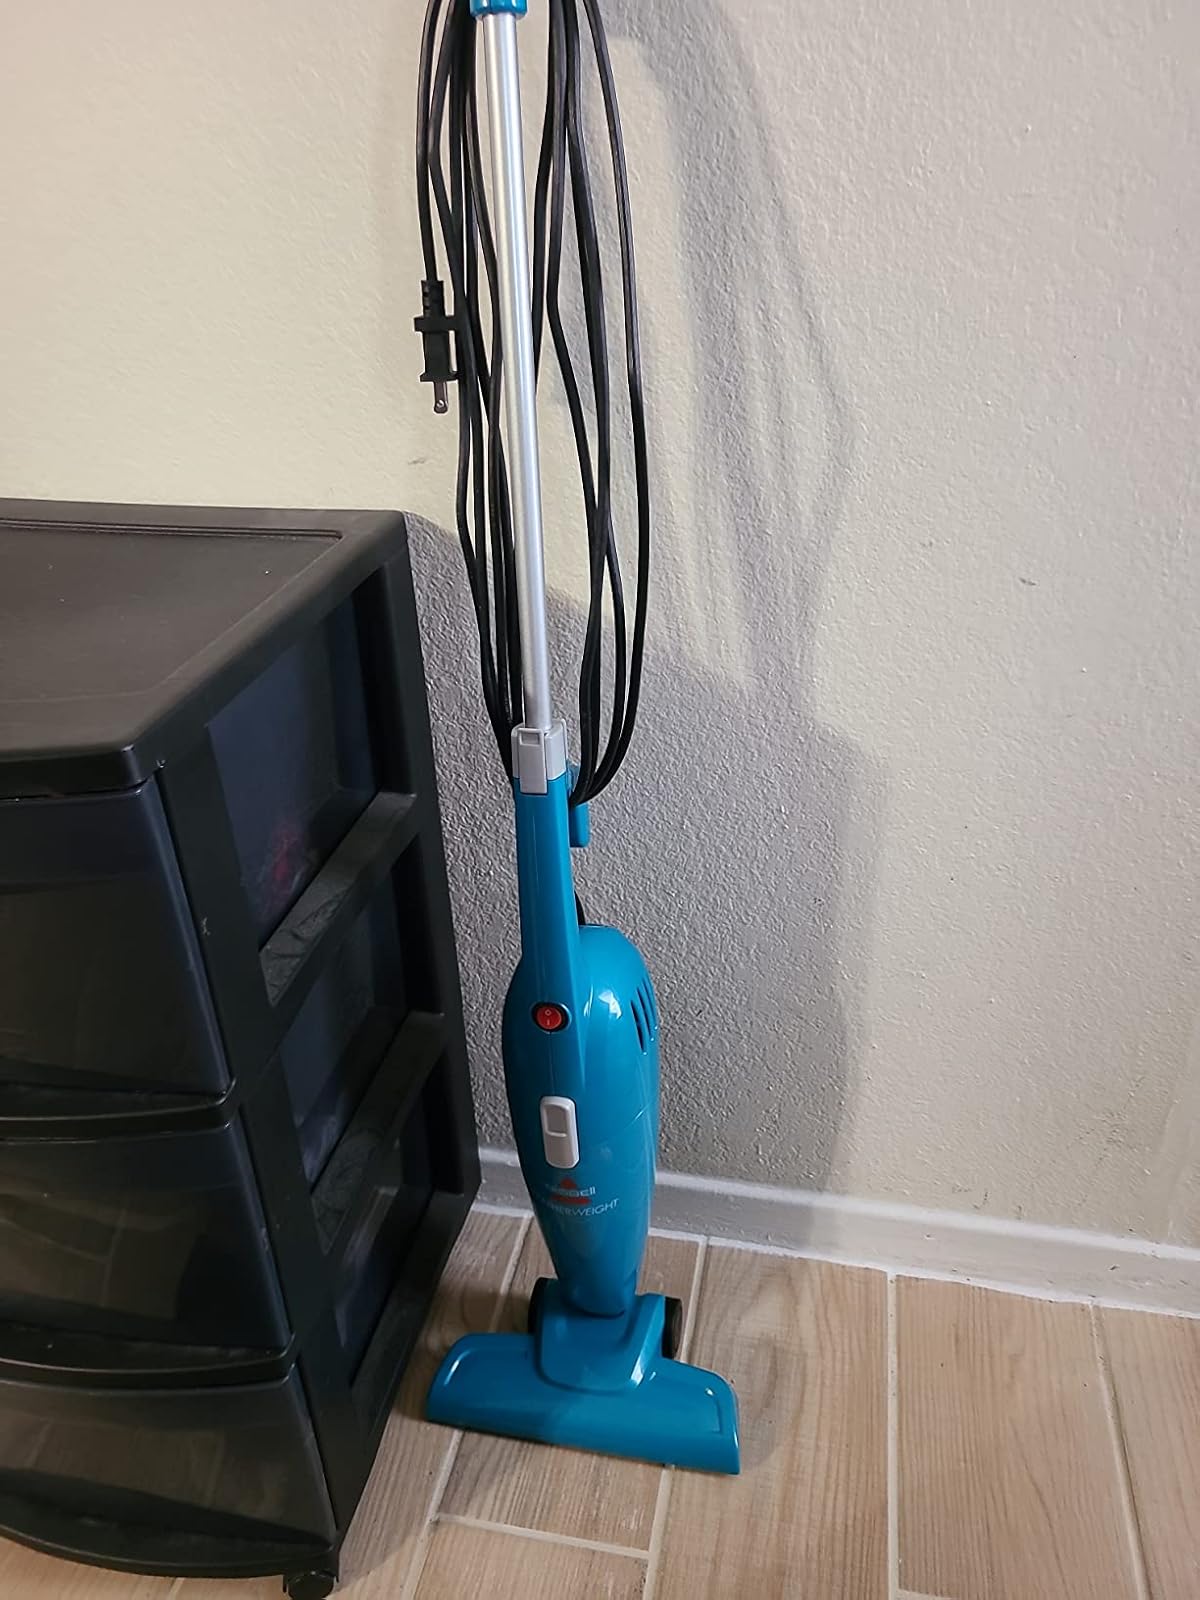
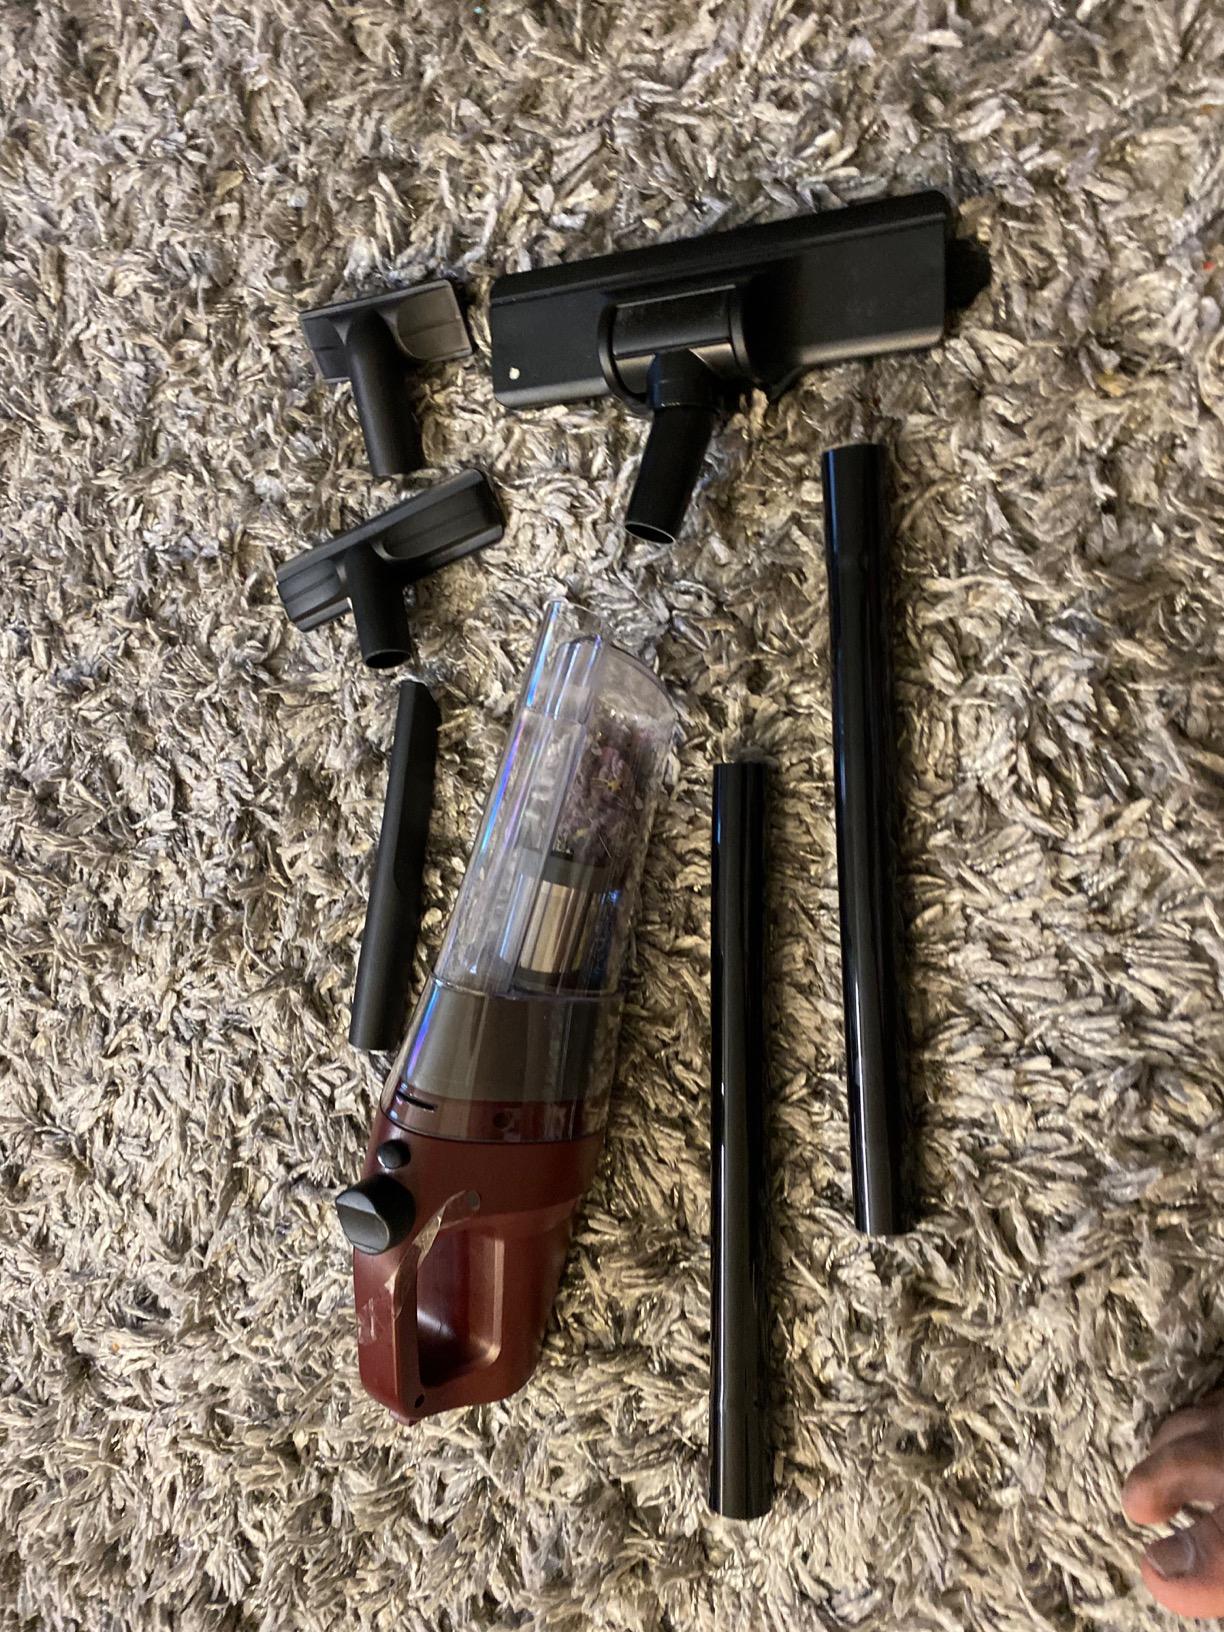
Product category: items_vacuum
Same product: no